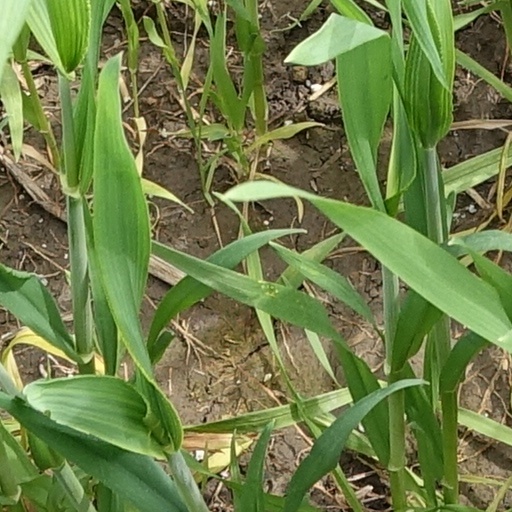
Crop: wheat